Luigi Maria Burruano

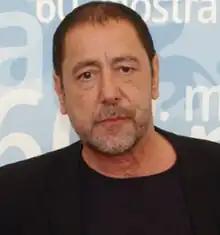

Luigi Maria Burruano (20 October 1948 – 10 September 2017 in Palermo) was an Italian film, stage and television actor. He began his career in Sicilian-language cabaret and theatre before turning his attention to films.